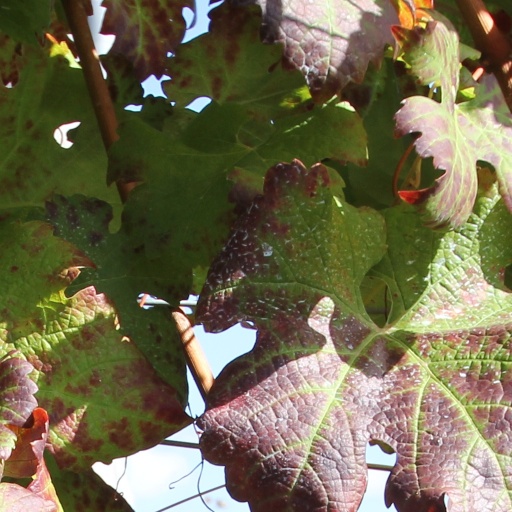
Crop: grape